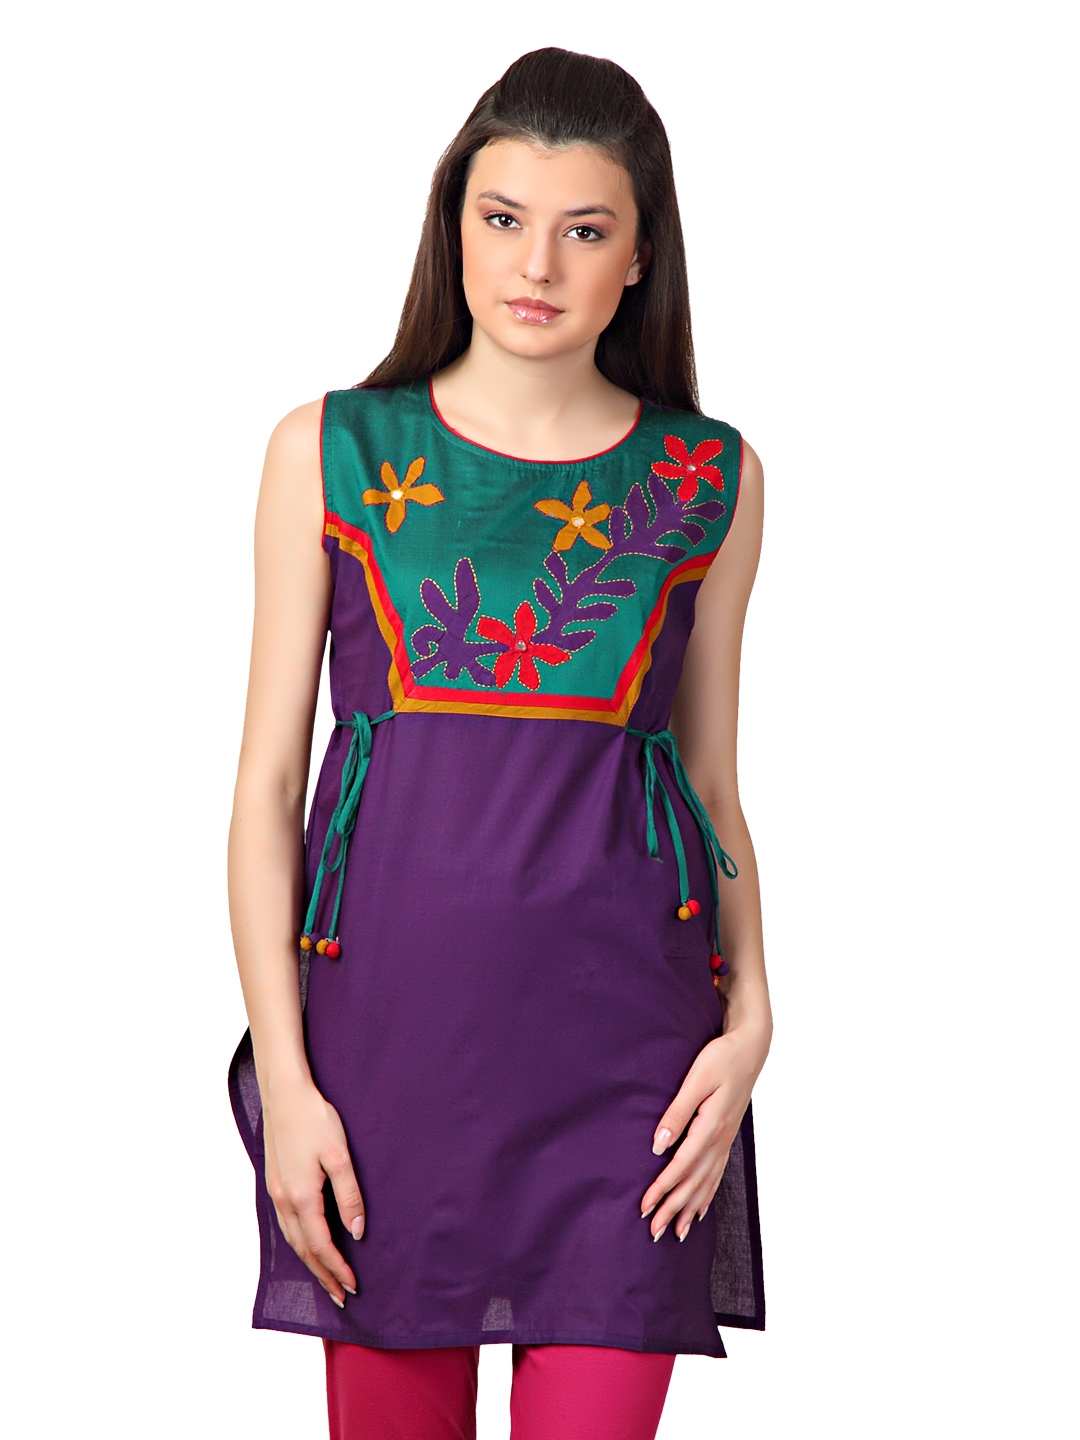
Span Women Purple Kurta
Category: Apparel / Topwear / Kurtas
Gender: Women
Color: Purple
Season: Summer 2012
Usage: Ethnic